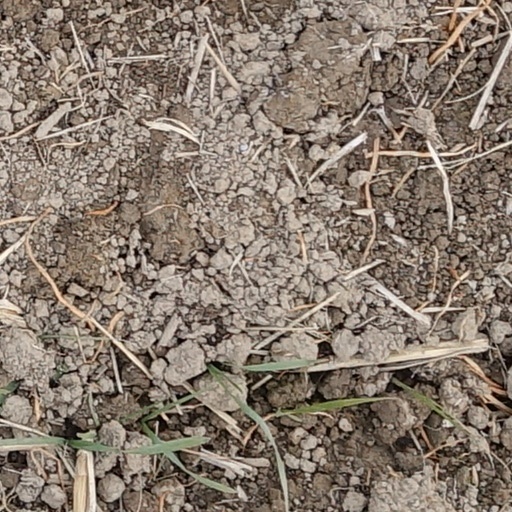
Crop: wheat